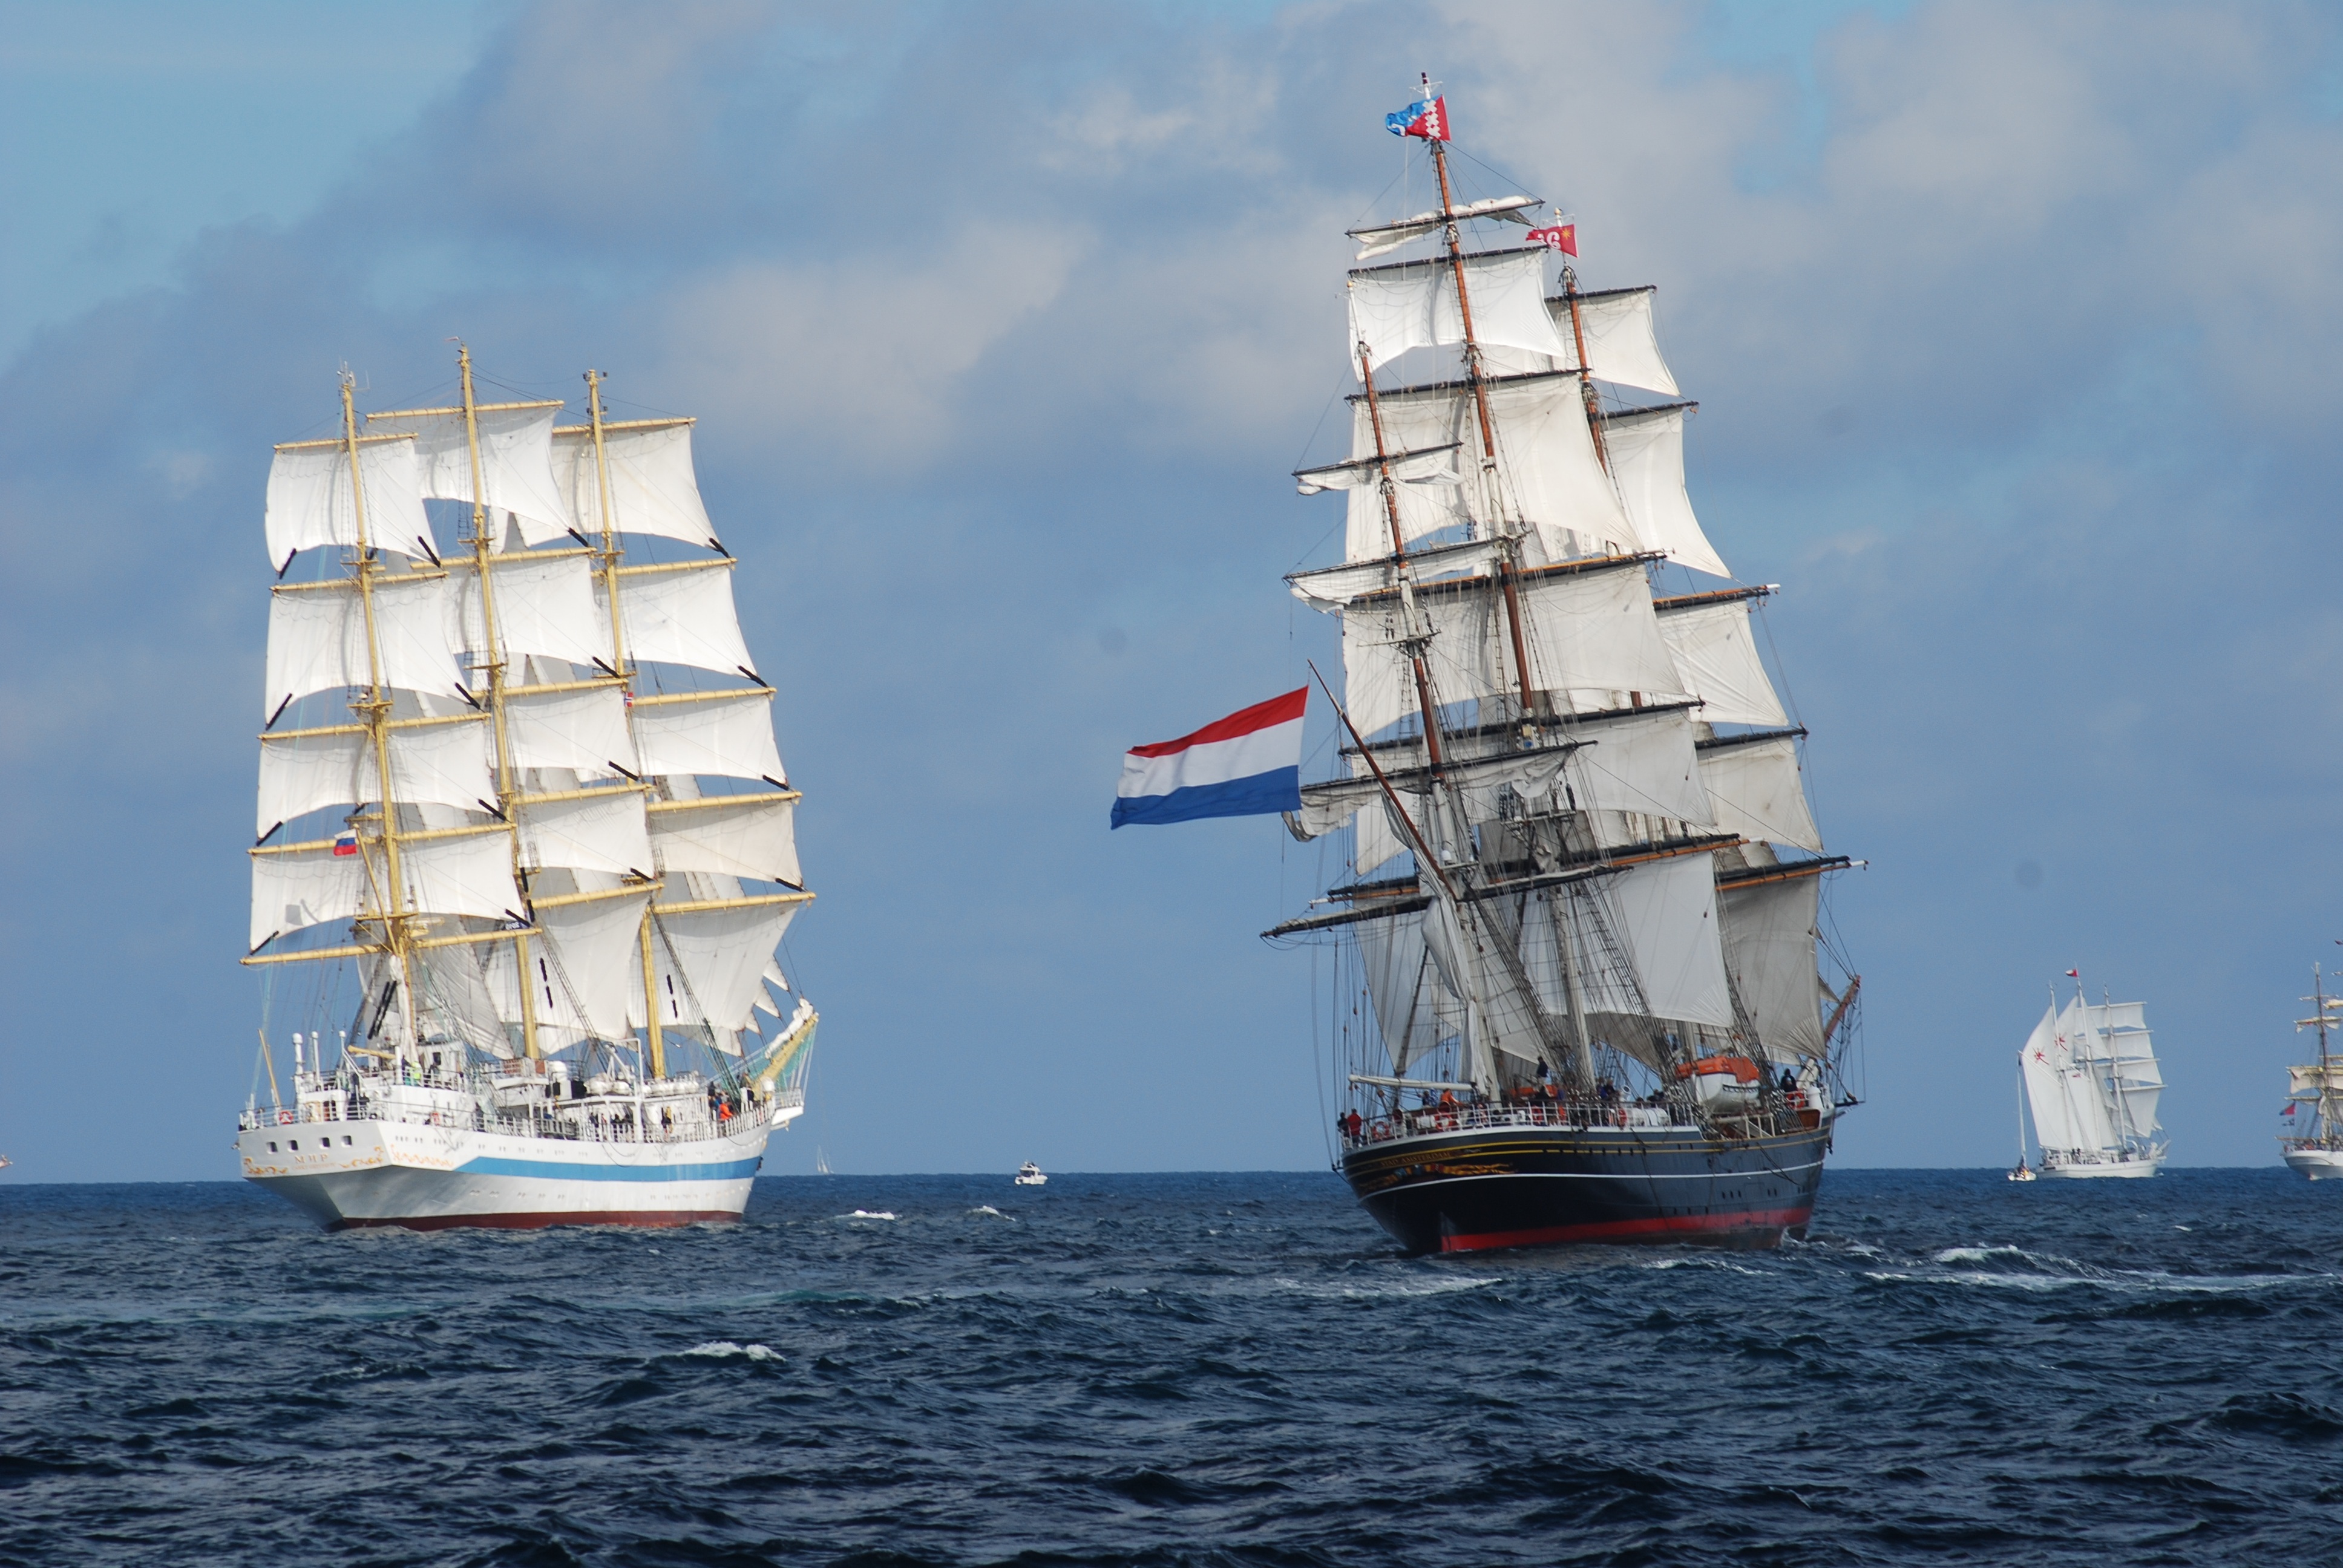
sea, ocean, boat, wind, ship, vessel, vehicle, mast, sailing, race, competition, nautical, ships, sail, tall, clipper, sails, watercraft, schooner, windjammer, barque, frigate, brig, sailing ship, flagship, training ship, tall ship, galleon, full rigged ship, ship of the line, caravel, brigantine, barquentine, manila galleon, sloop of war, three masts